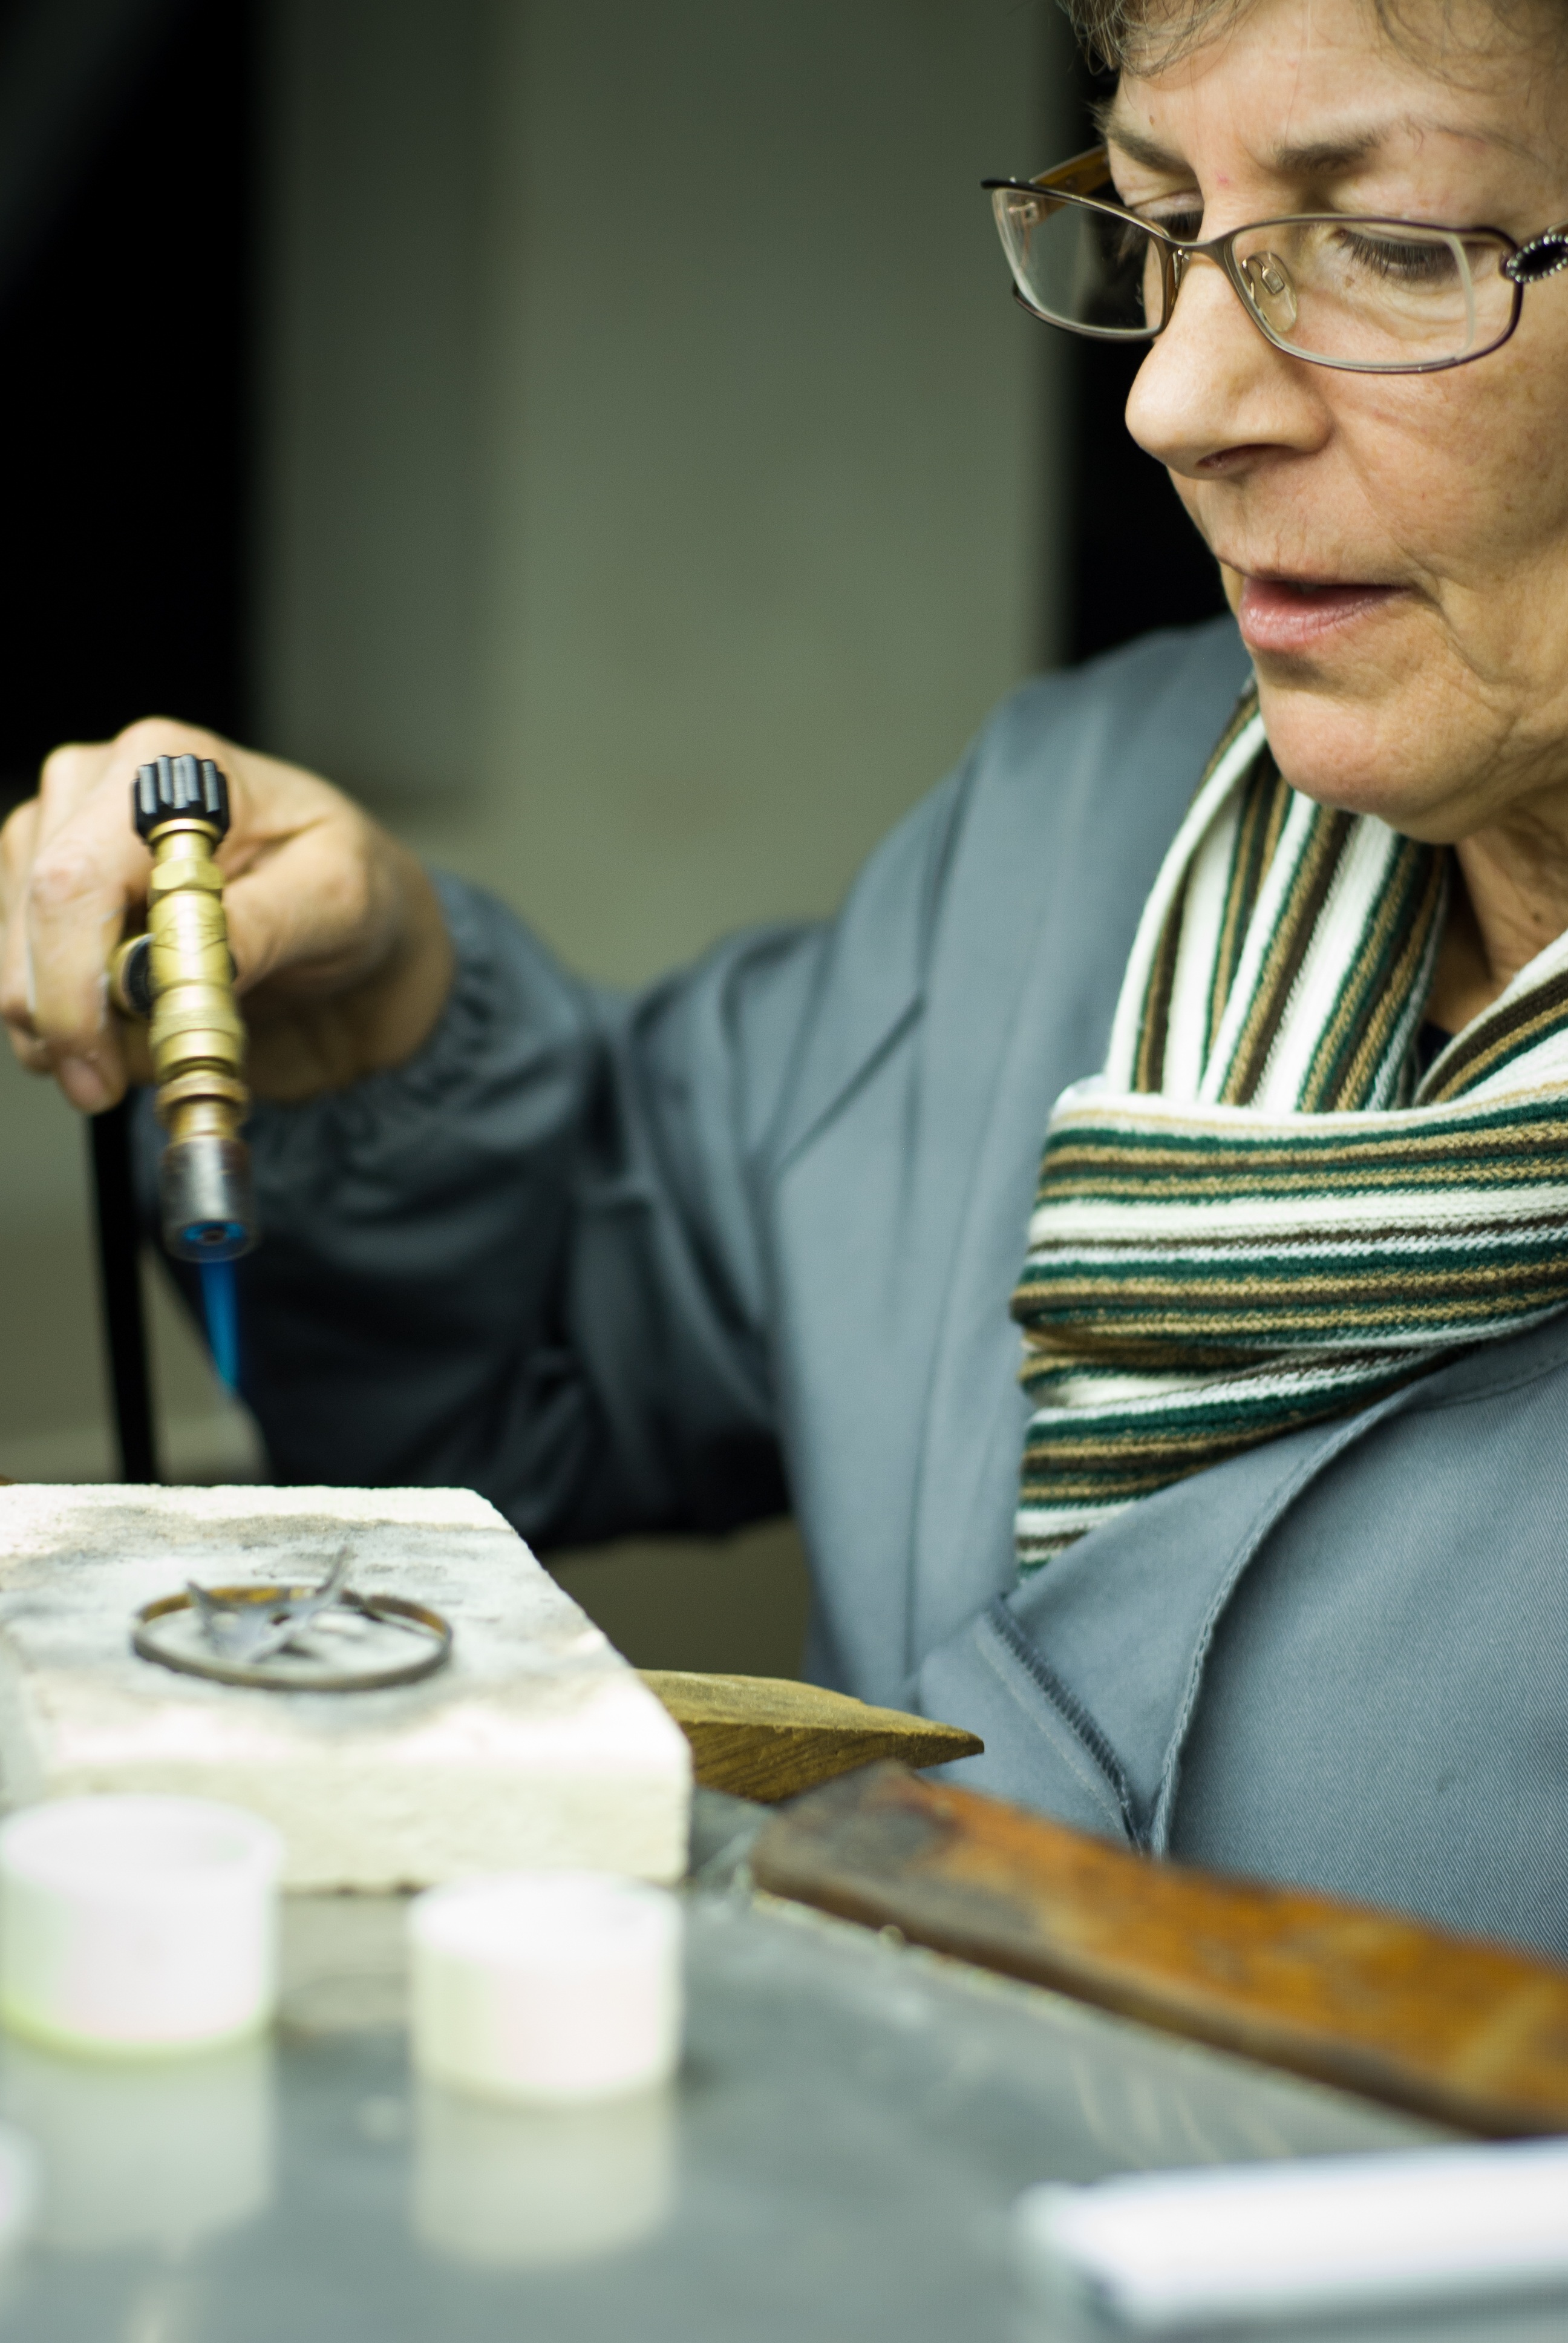
writing, work, person, professional, profession, torch, glasses, jewelery, metals, foundry